Edouard Wattez

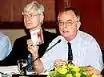
UN Representative in Vietnam Edouard Wattez in 2000

Edouard Wattez also maintained close partnership between UN Agencies & International Financial Institutions (WB, IMF, ADB), organised direct participation in World Bank Consultative groups for Vietnam, and launched a “result-based” new UNDP Cooperation Programme with Vietnam (2001–2005)